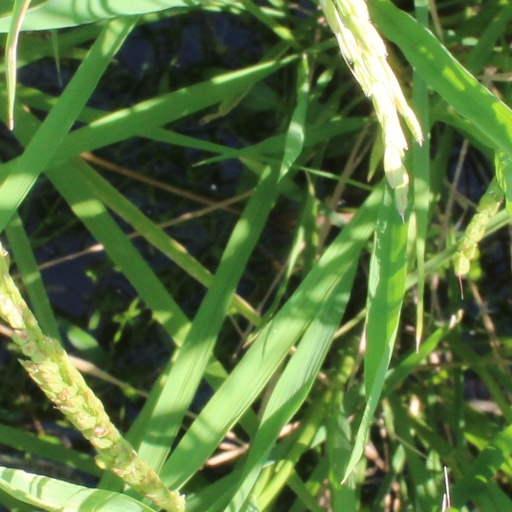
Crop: rice